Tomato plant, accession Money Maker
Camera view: vertical (180 deg); turntable rotation: 0 degrees
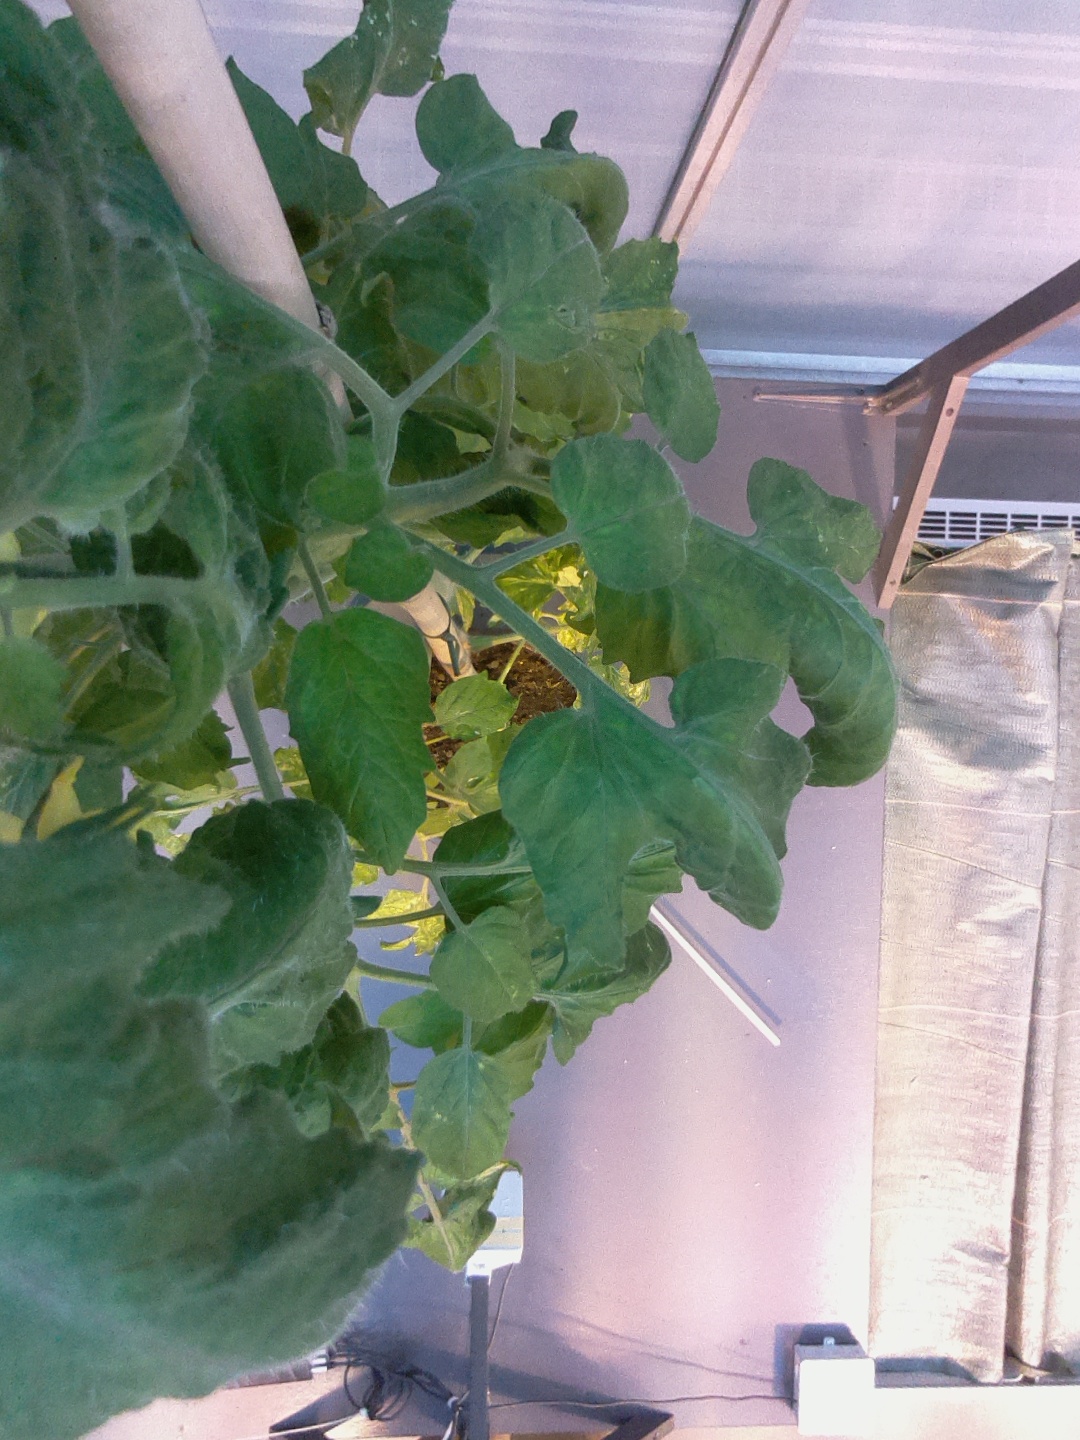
BBCH growth stage 67: Full flowering, 70%-80% of flowers open, more petals falling